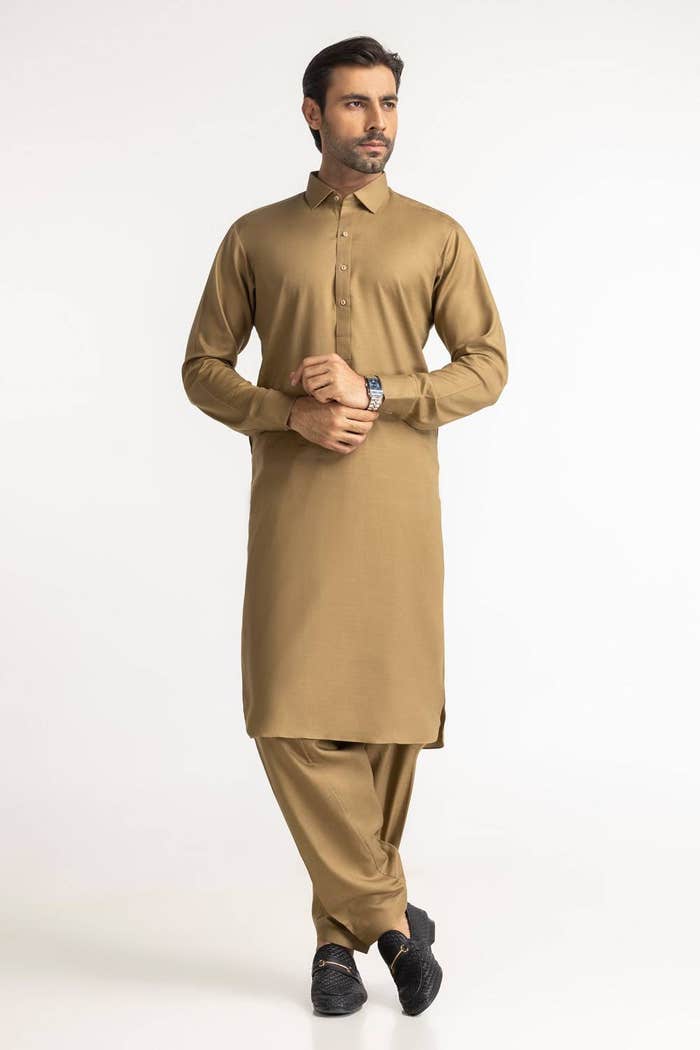
tan khan dress tee